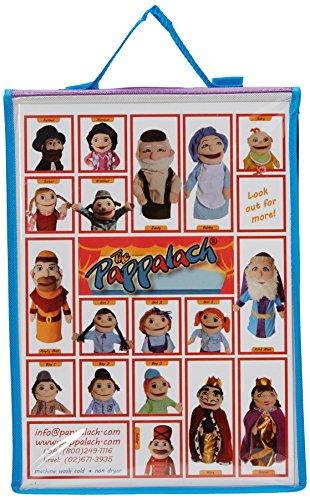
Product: Pappalach Tzadik and Rashhand Puppets
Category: Toys & Games | Puppets & Puppet Theaters | Hand Puppets
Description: Set includes: two hand Jewish puppets.
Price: $66.38
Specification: ProductDimensions:8x10x2inches|ItemWeight:2pounds|ShippingWeight:2pounds(Viewshippingratesandpolicies)|DomesticShipping:ItemcanbeshippedwithinU.S.|InternationalShipping:ThisitemcanbeshippedtoselectcountriesoutsideoftheU.S.LearnMore|ASIN:B01JWT1OI6|Itemmodelnumber:TK023H|Manufacturerrecommendedage:36months-6years